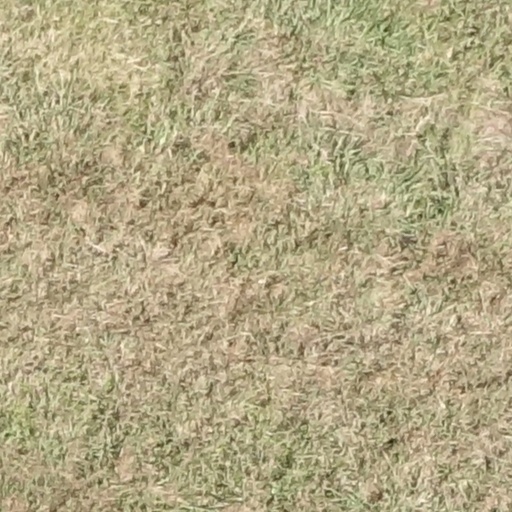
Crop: sorghum